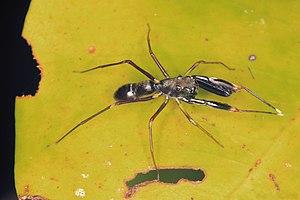
Diolenius phrynoides est une espèce d'araignées aranéomorphes de la famille des Salticidae.